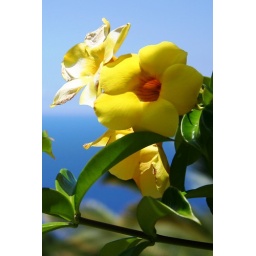
Another yellow flower in Garden of Eden